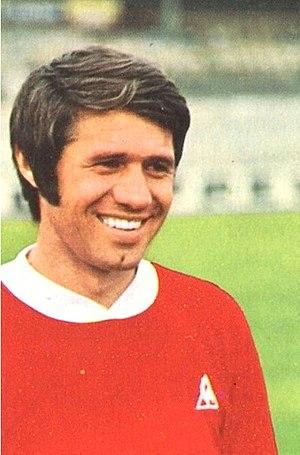
Ion Pîrcălab est un footballeur international roumain. Il a été surnommé « la Flèche des Carpates » par Helenio Herrera.